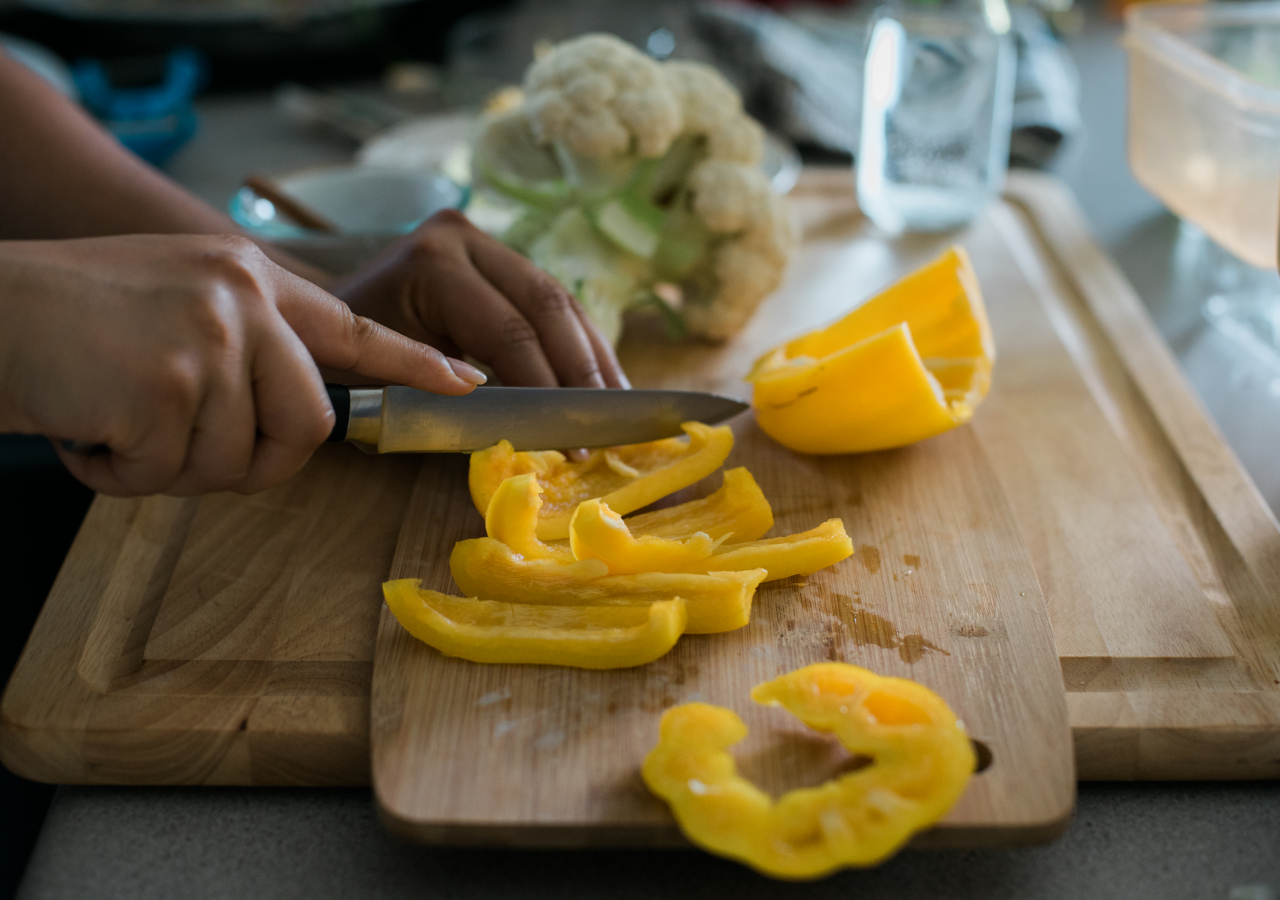
Dish: pav_bhaji